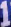
Number: 1